Louis Annin Ames

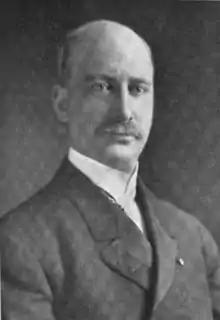
Ames in 1916

Louis Annin Ames (January 20, 1866 – November 28, 1952) was an American flagmaker. From 1896 to 1952, he served as chief executive officer of Annin & Co. In 1915, he designed the flag of the City of New York. He was a member of the Ames family and served as the President General of the Sons of the American Revolution.